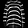
Label: Pullover